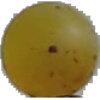
Label: Grape White 3